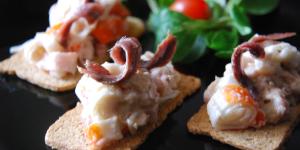
tostadas de surimi